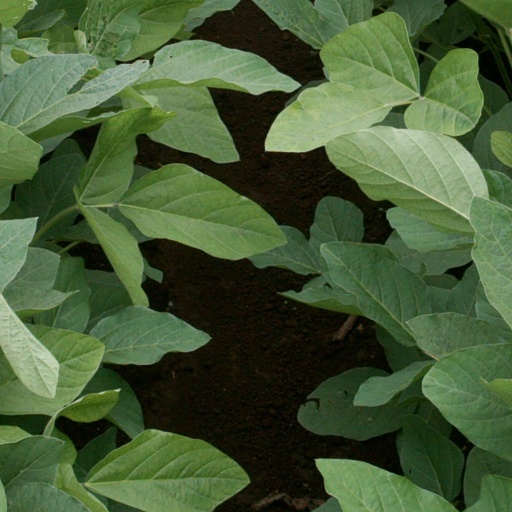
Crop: soybean